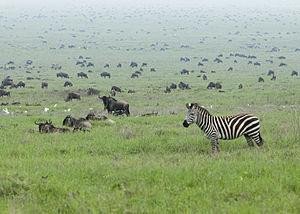
La plaine du Serengeti est une savane de 60 000 km² à cheval sur la Tanzanie et le Kenya.
Le parc national du Serengeti est un grand parc national situé dans le nord de la Tanzanie qui s'étend sur 14 763 km². C'est le second parc animalier d'Afrique ; environ quatre millions d'animaux dont plus de 400 espèces d'oiseaux y sont présents. Il est surtout connu pour ses deux migrations annuelles de millions de gnous, zèbres et gazelles de Thomson.